Panipat (film)

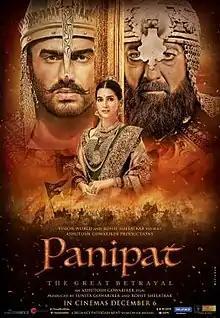
Theatrical release poster

Panipat is a 2019 Indian Hindi-language epic war drama film directed by Ashutosh Gowarikar. Starring Arjun Kapoor, Sanjay Dutt and Kriti Sanon, it depicts the events that took place during the Third Battle of Panipat. The film was theatrically released in India on 6 December 2019. The film was a box office failure.